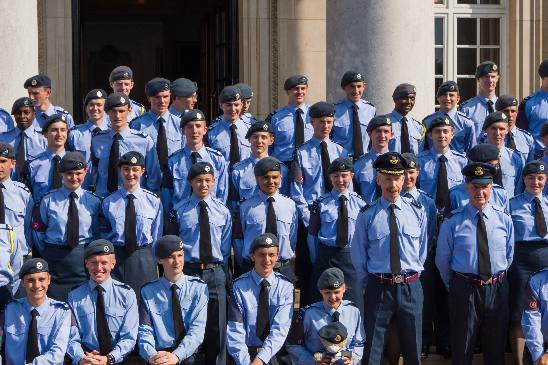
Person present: Yes